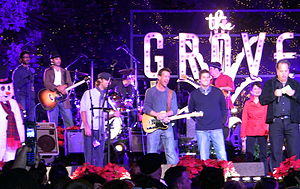
Band from TV
Band from TV på scenen i 2008.
Band from TV er et coverband fra USA, hvor overskuddet går til velgørende formål. Medlemmerne består af amerikansk tv-skuespillere, der donerer deres deltagelse til formålet. Idémager og grundlægger er Greg Grunberg.